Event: Typhoon Ruby
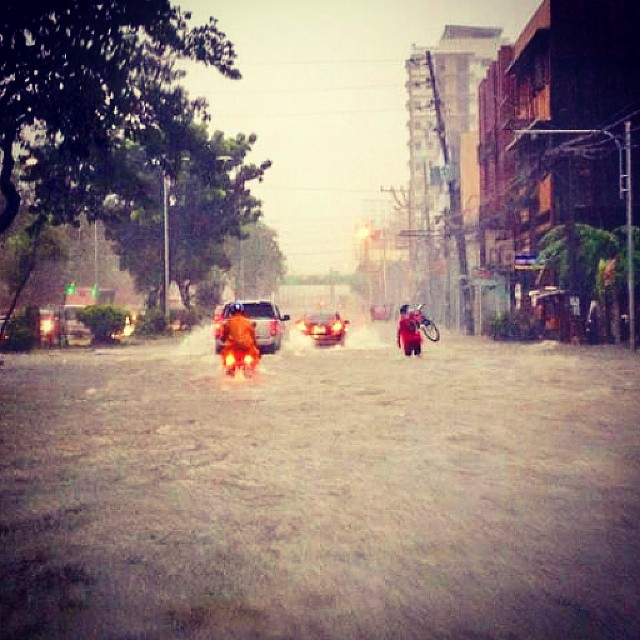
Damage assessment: damage